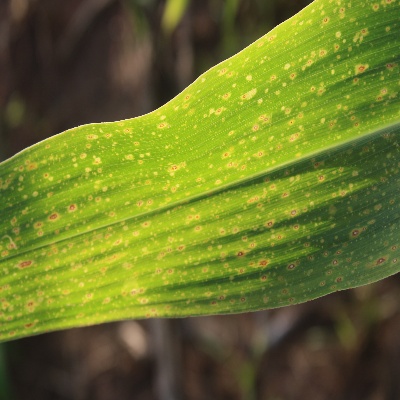
Label: Corn_(Maize)___Maize_Streak_Virus